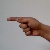
The image shows a hand gesture representing the letter 'G' in Indian Sign Language.